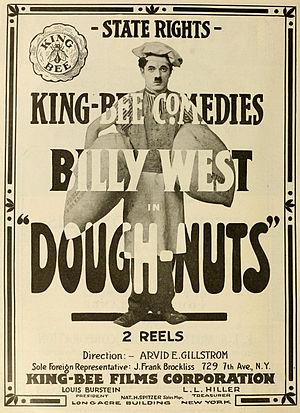
Dough Nuts est un film muet américain réalisé par Arvid E. Gillstrom et sorti en 1917.